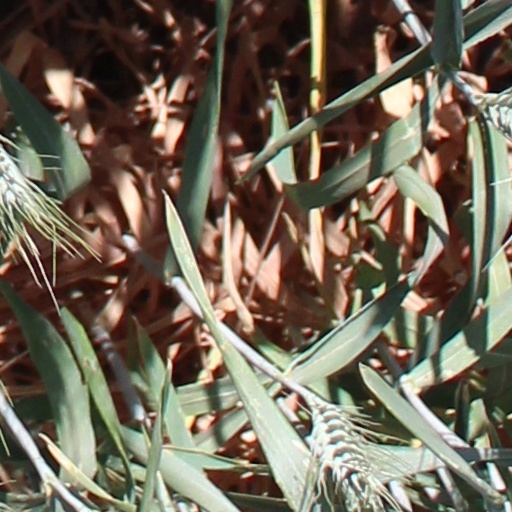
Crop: wheat